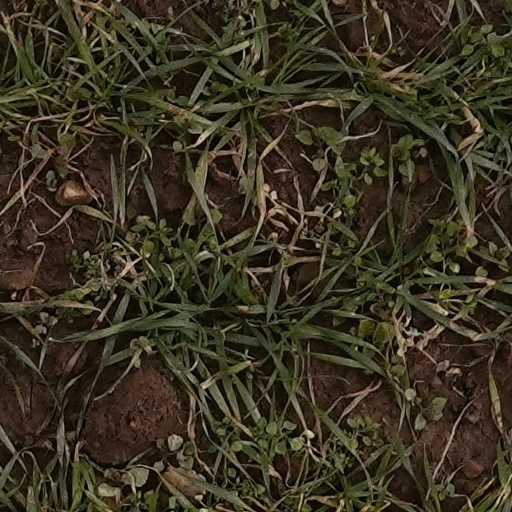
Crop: wheat